Dark Harvest (2023 film)

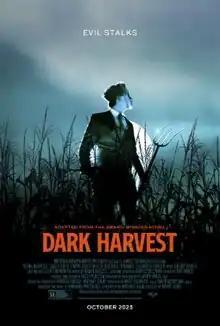
Theatrical release poster

Dark Harvest is a 2023 American fantasy horror film directed by David Slade and written by Michael Gilio, loosely based on the 2006 novel of the same name by Norman Partridge. It stars Casey Likes, E'myri Crutchfield, Dustin Ceithamer, Elizabeth Reaser, and Jeremy Davies.